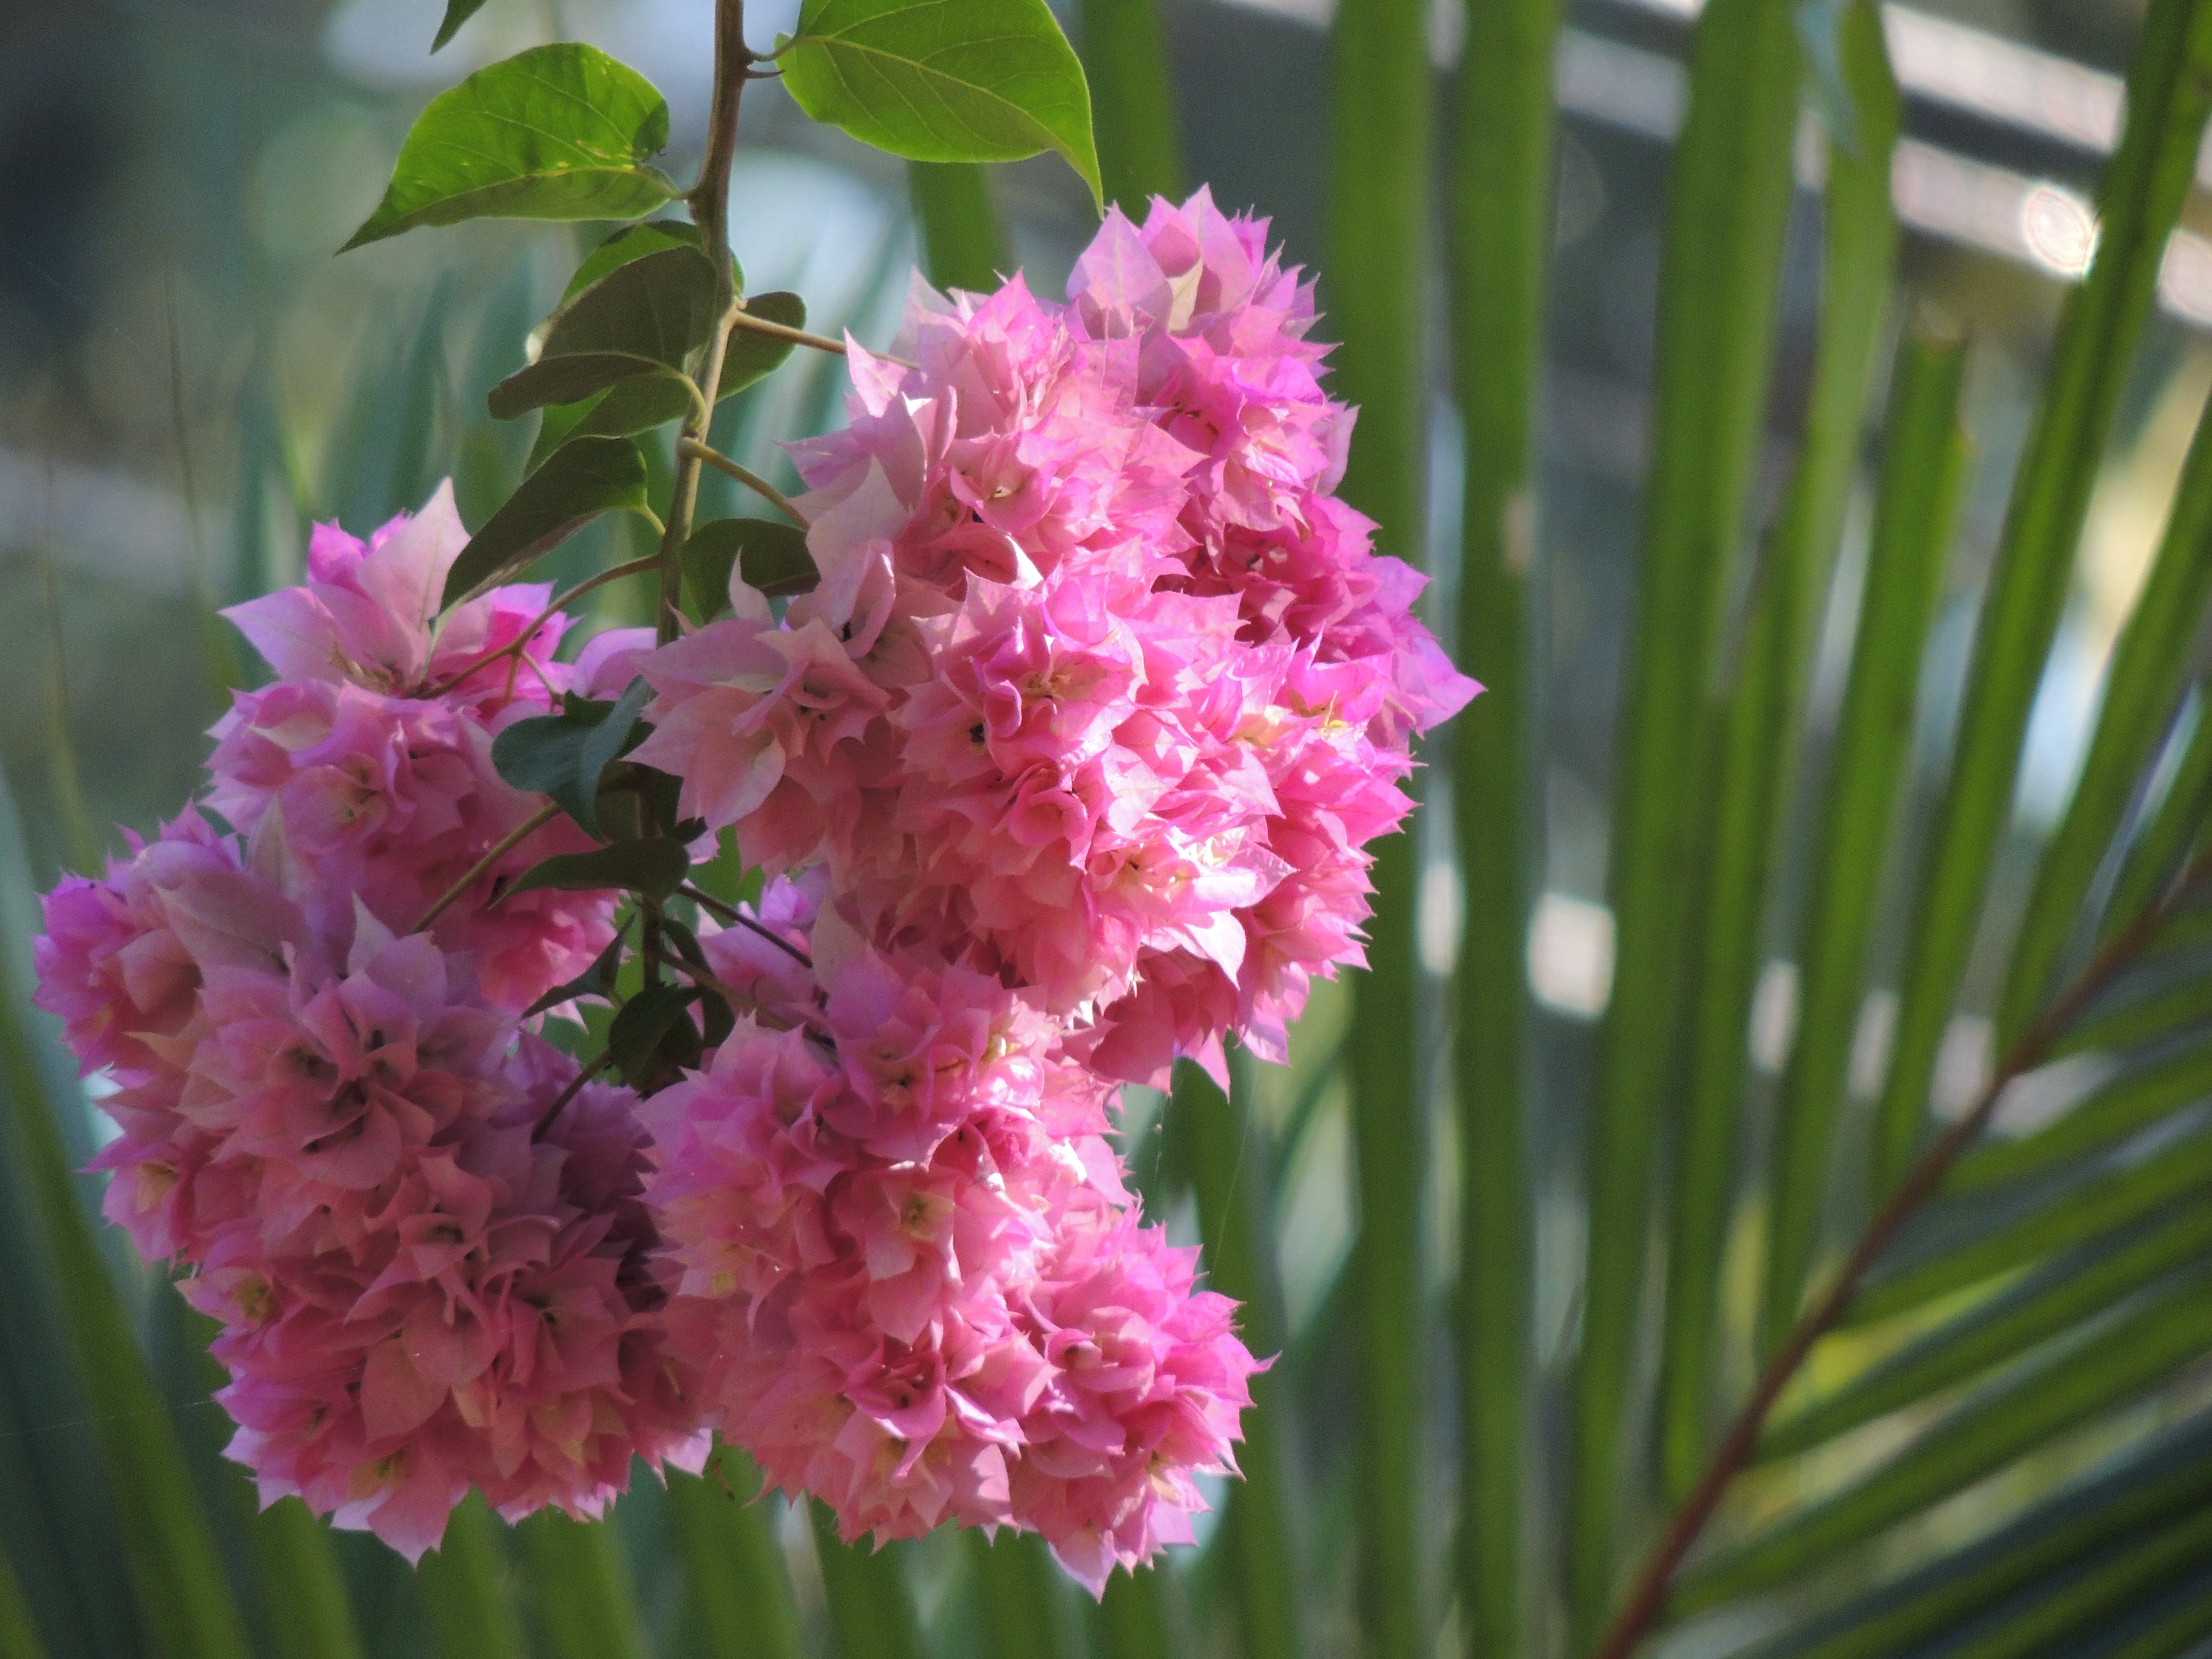
nature, outdoor, blossom, plant, flower, bloom, bush, decoration, color, natural, botany, colorful, pink, flora, shrub, bougainvillea, creeper, flowering plant, woody plant, land plant